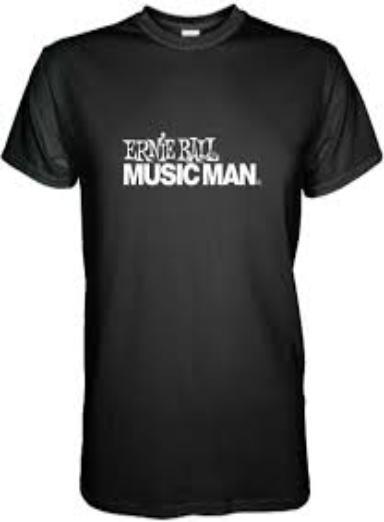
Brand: music man-2
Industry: Leisure